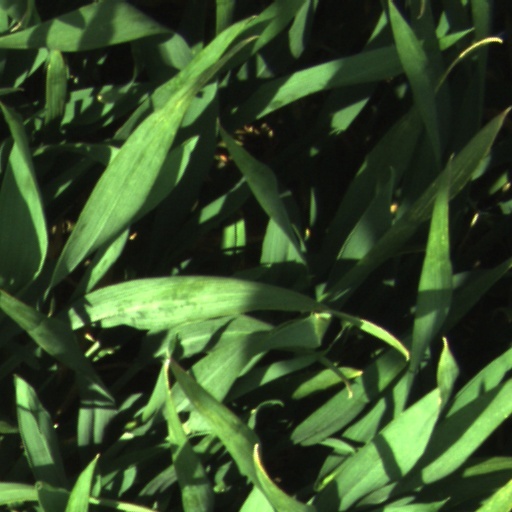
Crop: wheat